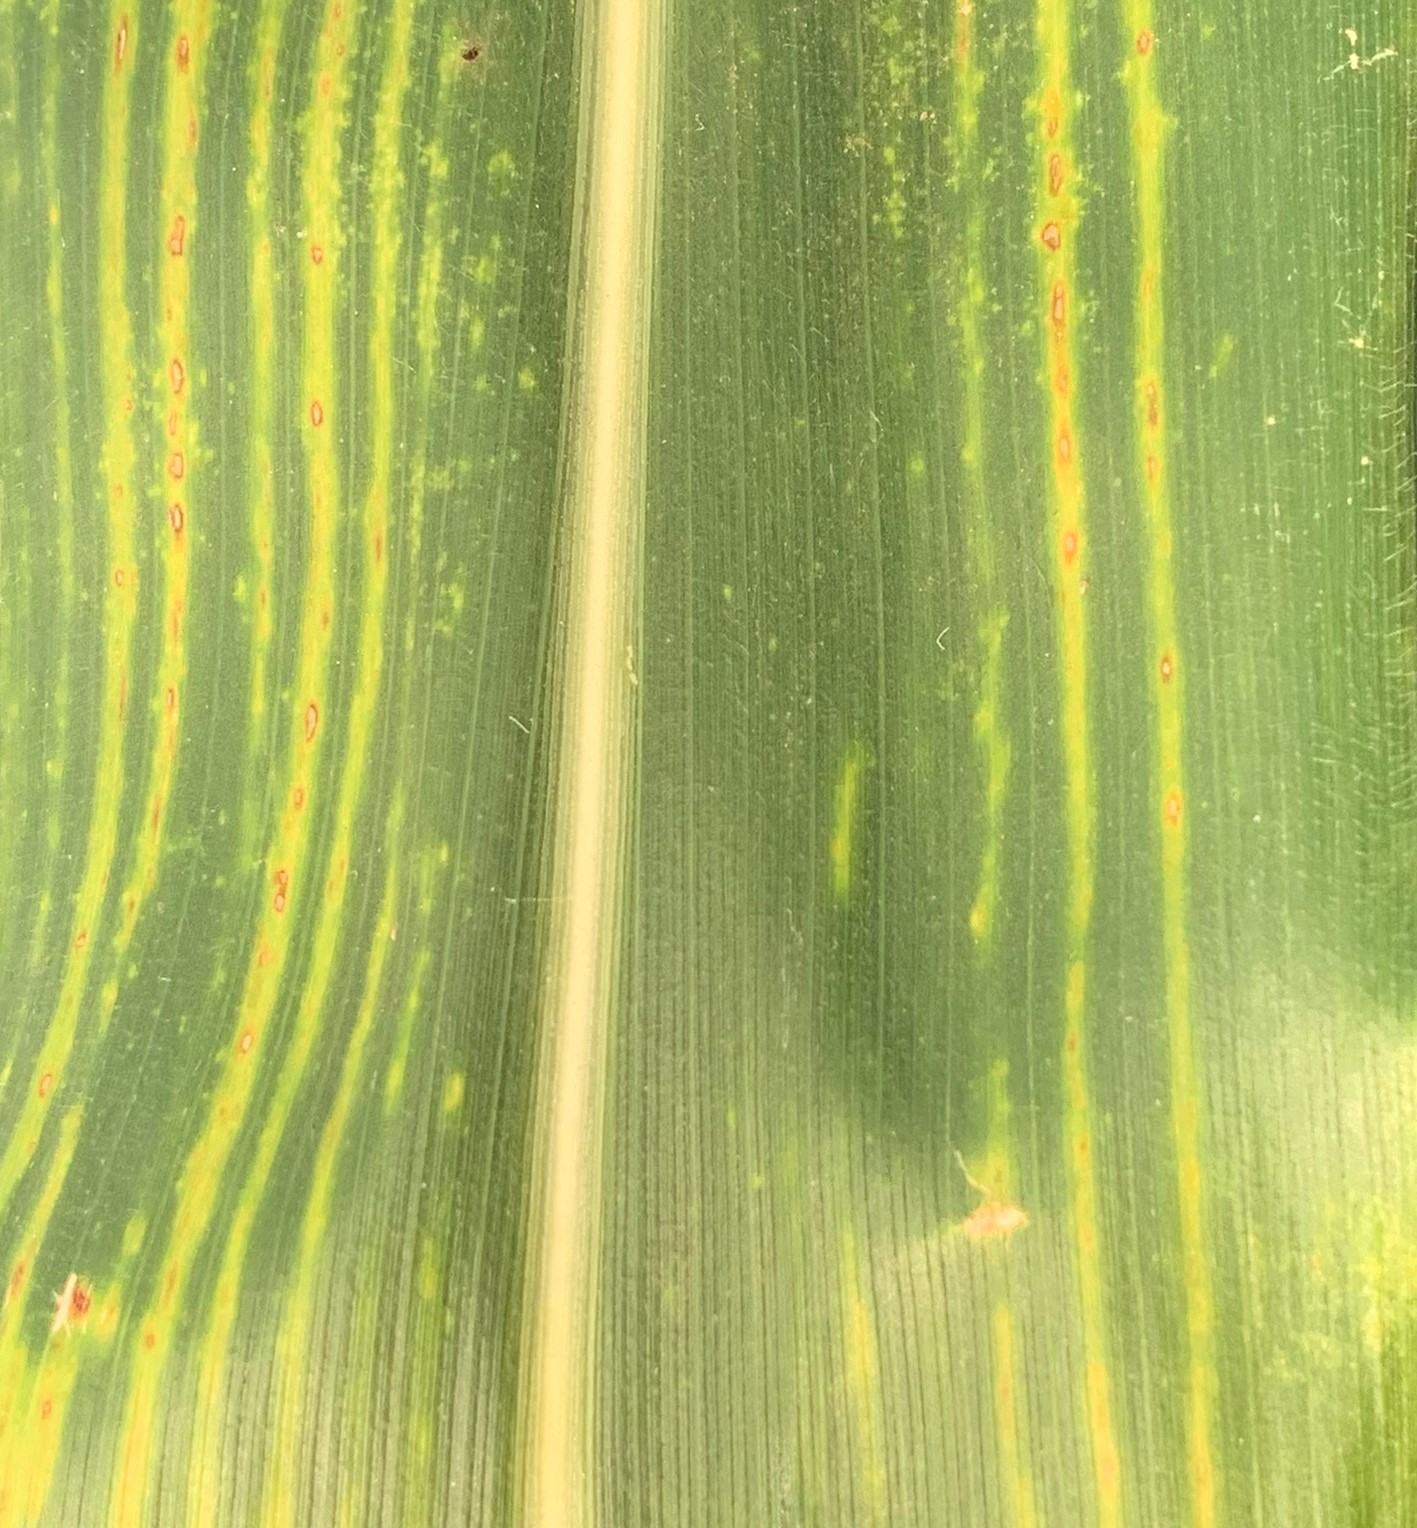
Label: MLN